Zelenci

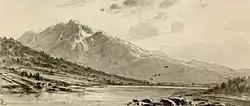
Zelenci Springs as depicted by Ladislau Benesch (1880–1900)

Zelenci Springs was declared a nature reserve in 1992, both for its geological interest and as home to numerous endangered animal and plant species. The area of the nature reserve is 47 ha. The maintained trails feature informational signage, as well as viewing bridges and an observation tower.